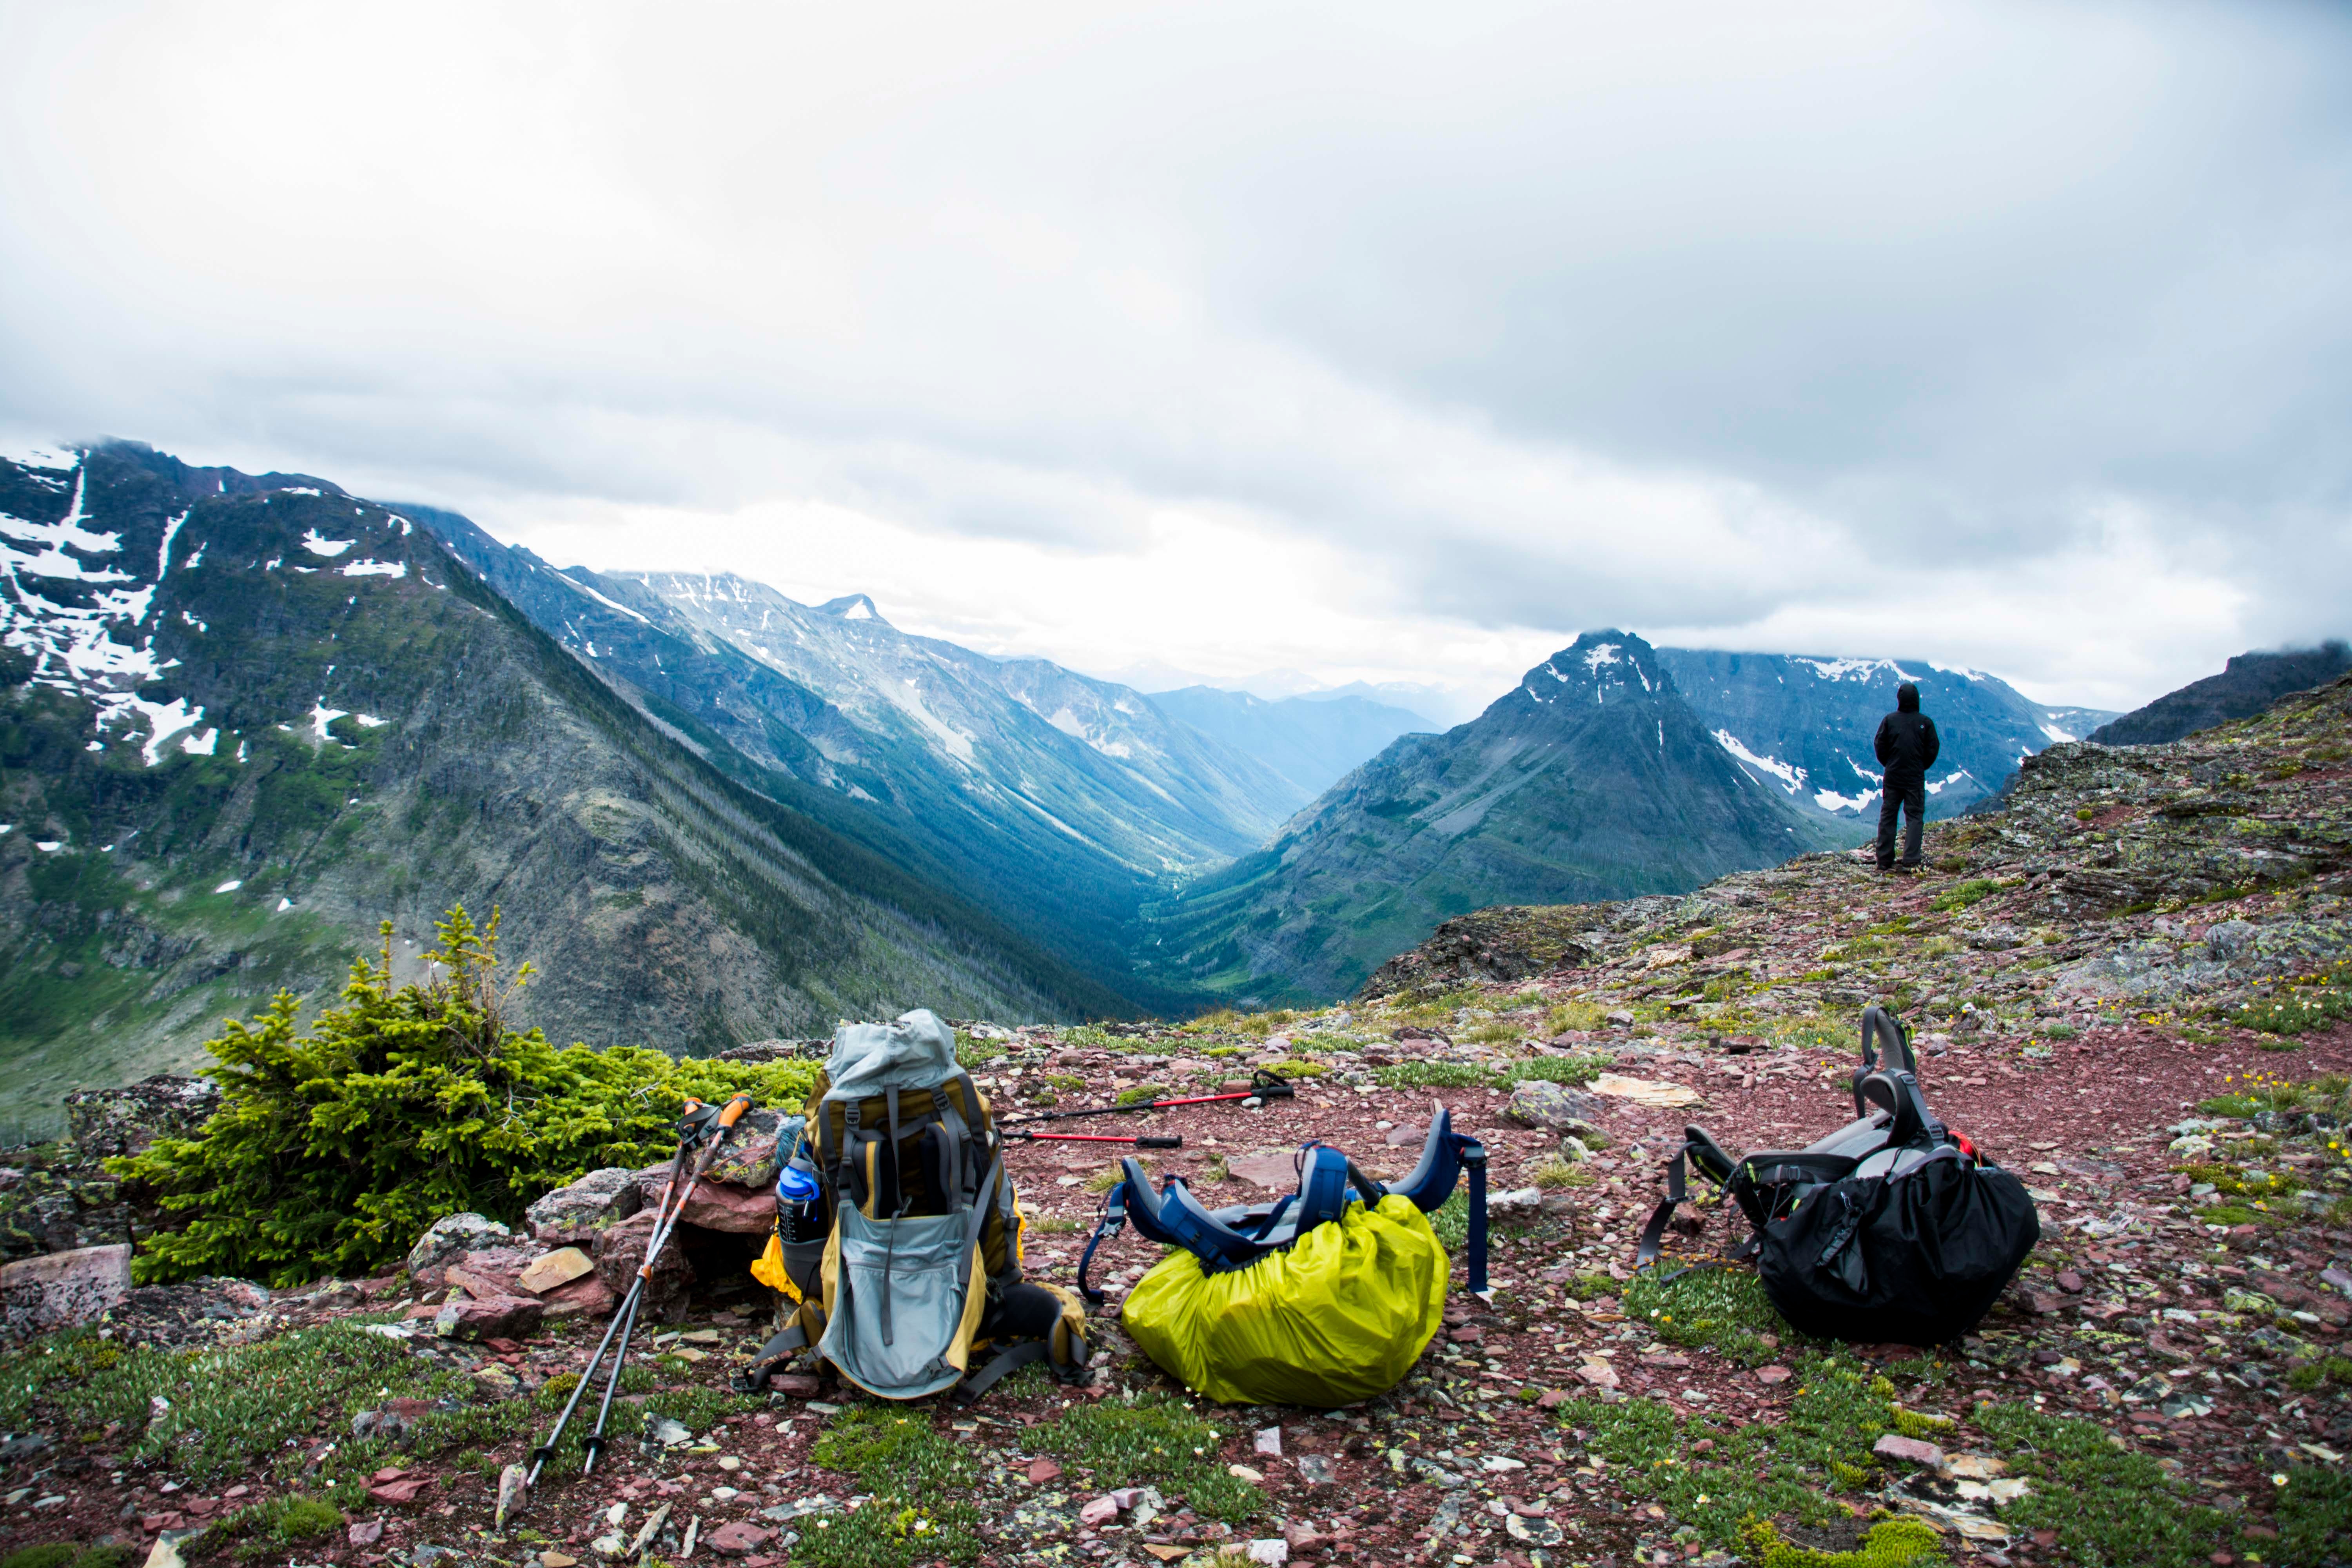
wilderness, walking, mountain, hiking, lake, adventure, valley, mountain range, fjord, ridge, sports, alps, backpacking, plateau, fell, landform, mountain pass, outdoor recreation, geographical feature, mountainous landforms